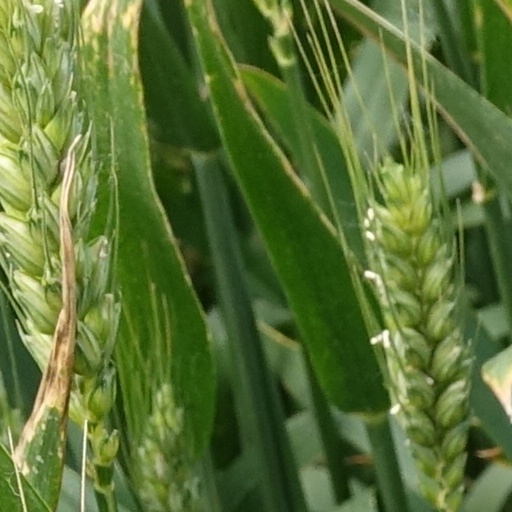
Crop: wheat